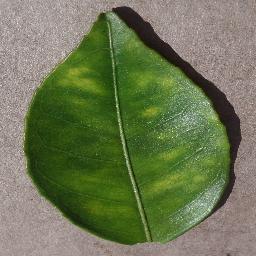
Label: Orange___Haunglongbing_(Citrus_greening)